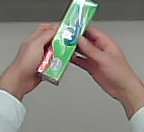
Product: colgate_toothpaste